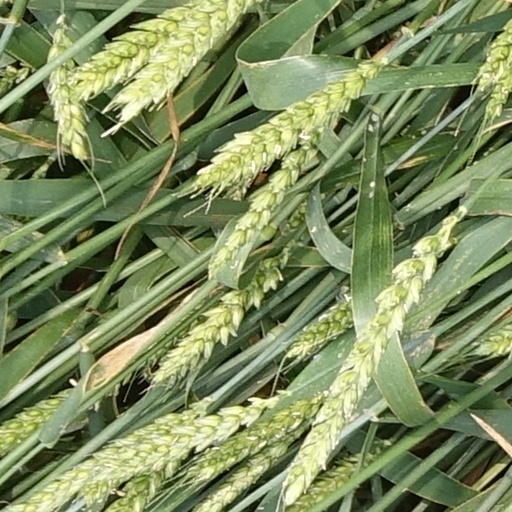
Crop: wheat